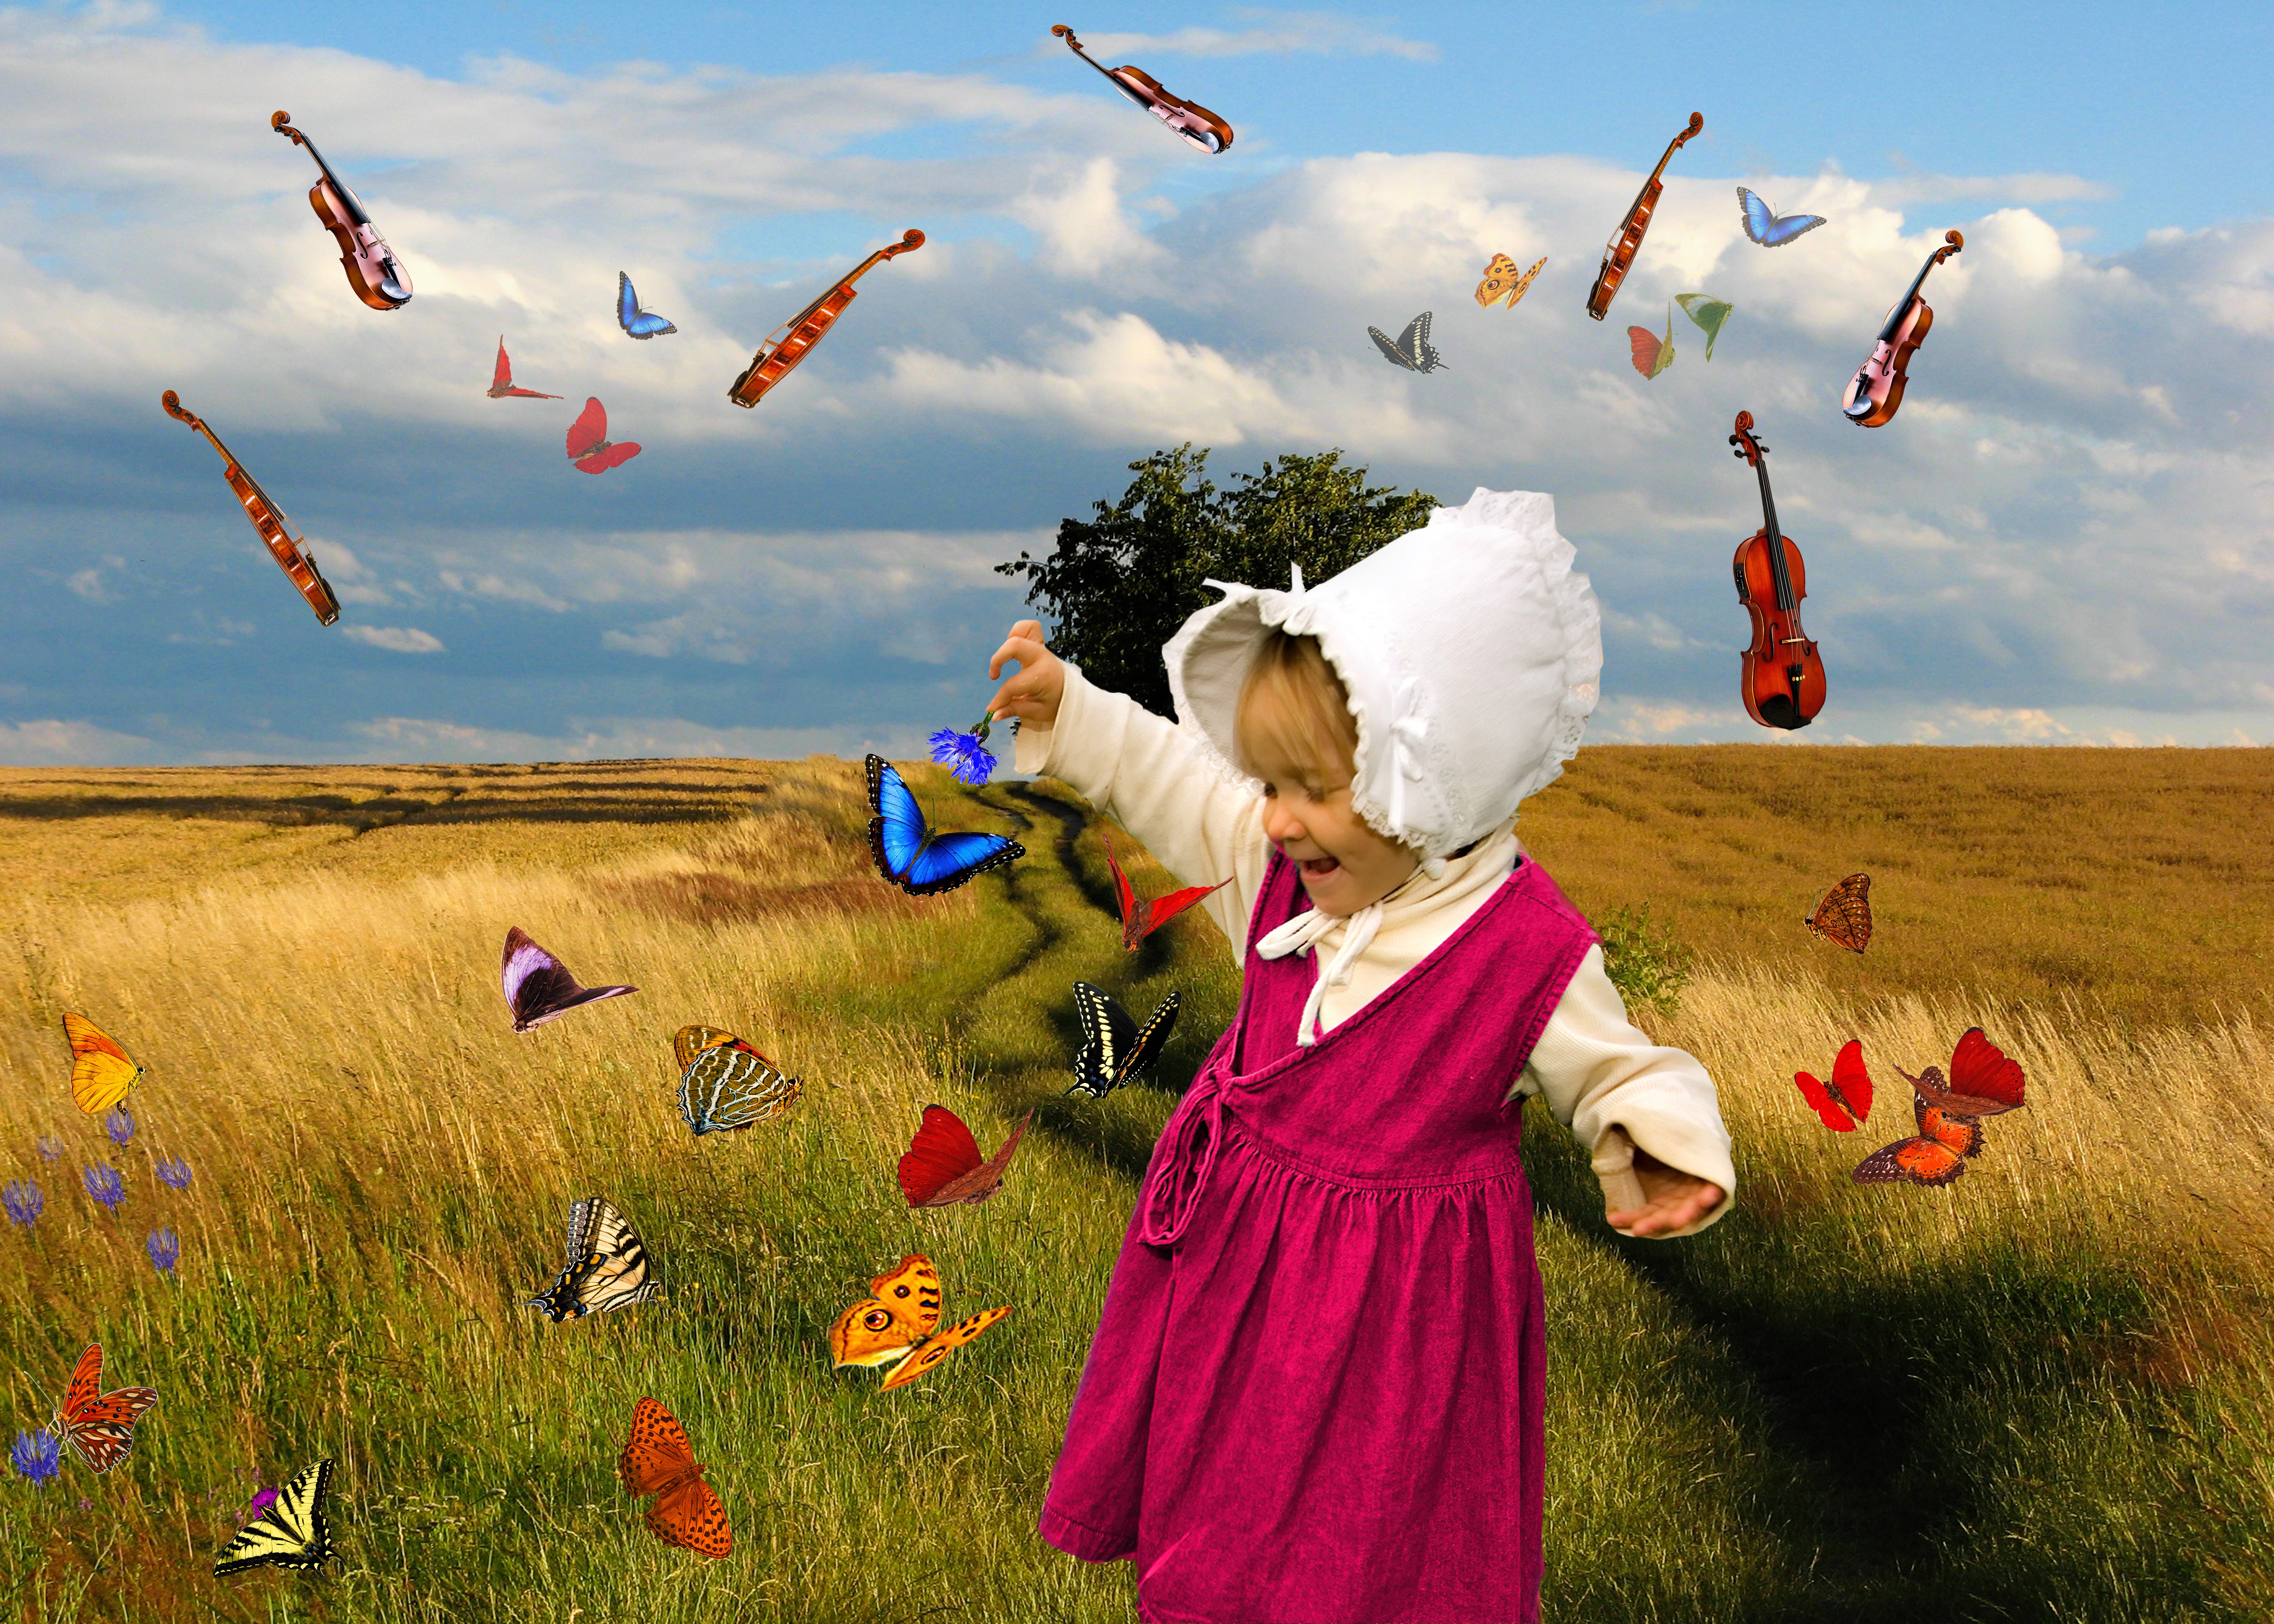
landscape, girl, meadow, flower, wind, butterfly, toy, violin, dynamic, composing, habitat, butterflies, mood, luck, digi art, natural environment, windsports, kite sports